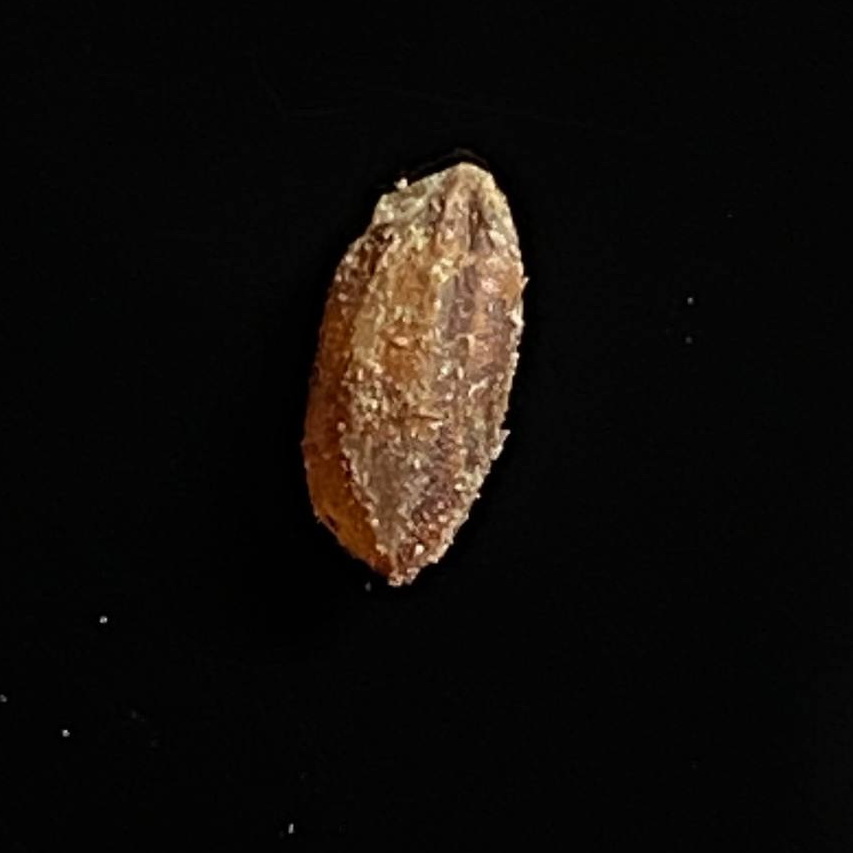
Rice variety: Lal_Aush